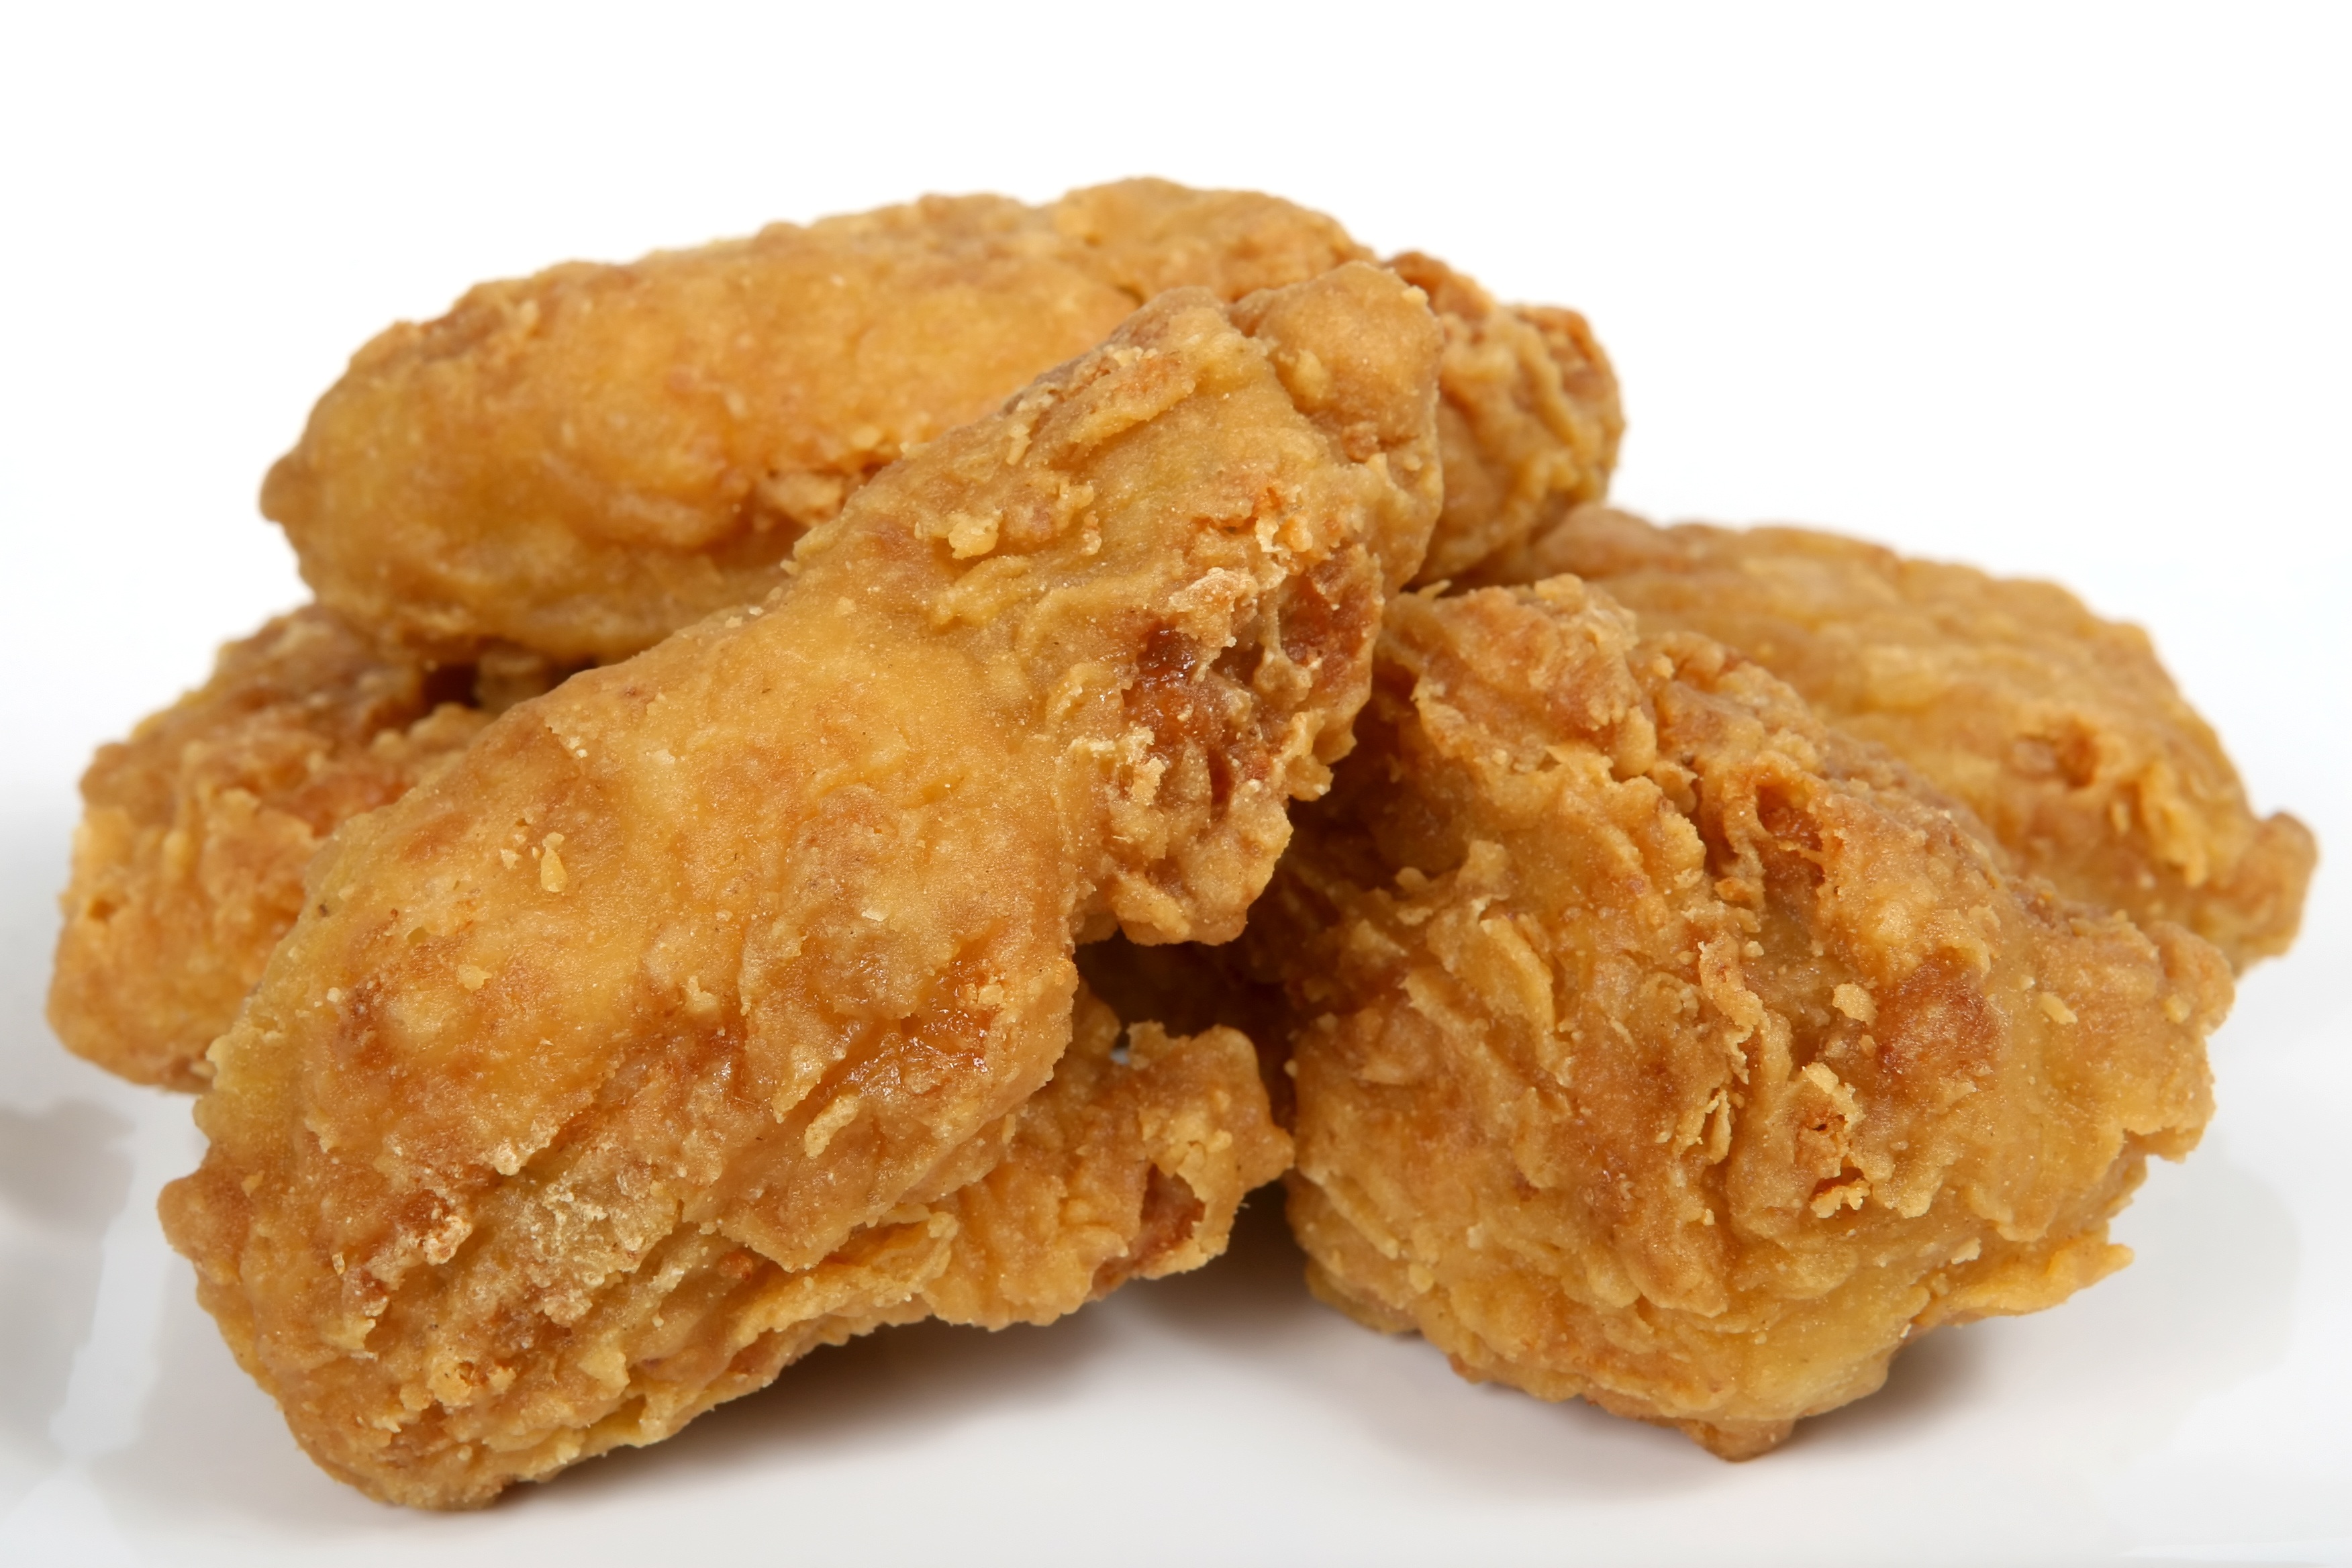
white, restaurant, isolated, leg, orange, dish, meal, food, spring, golden, produce, natural, junk, weight, colorful, breakfast, healthy, snack, dessert, fast food, meat, lunch, cuisine, delicious, chicken, health, lemon, drumstick, asian food, batter, calories, fried, cooked, dinner, spices, spicy, thigh, deep, tasty, good, fast, slim, loss, vegetarian food, diet, starter, crispy, herbs, breast, organic, grilled, stick, crunchy, supper, chicken meat, breakfast cereal, unhealthy, cholesterol, junk food, fried chicken, snack food, fried food, crispy fried chicken, chicken nugget, mcdonald's chicken mcnuggets